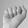
ASL letter: A